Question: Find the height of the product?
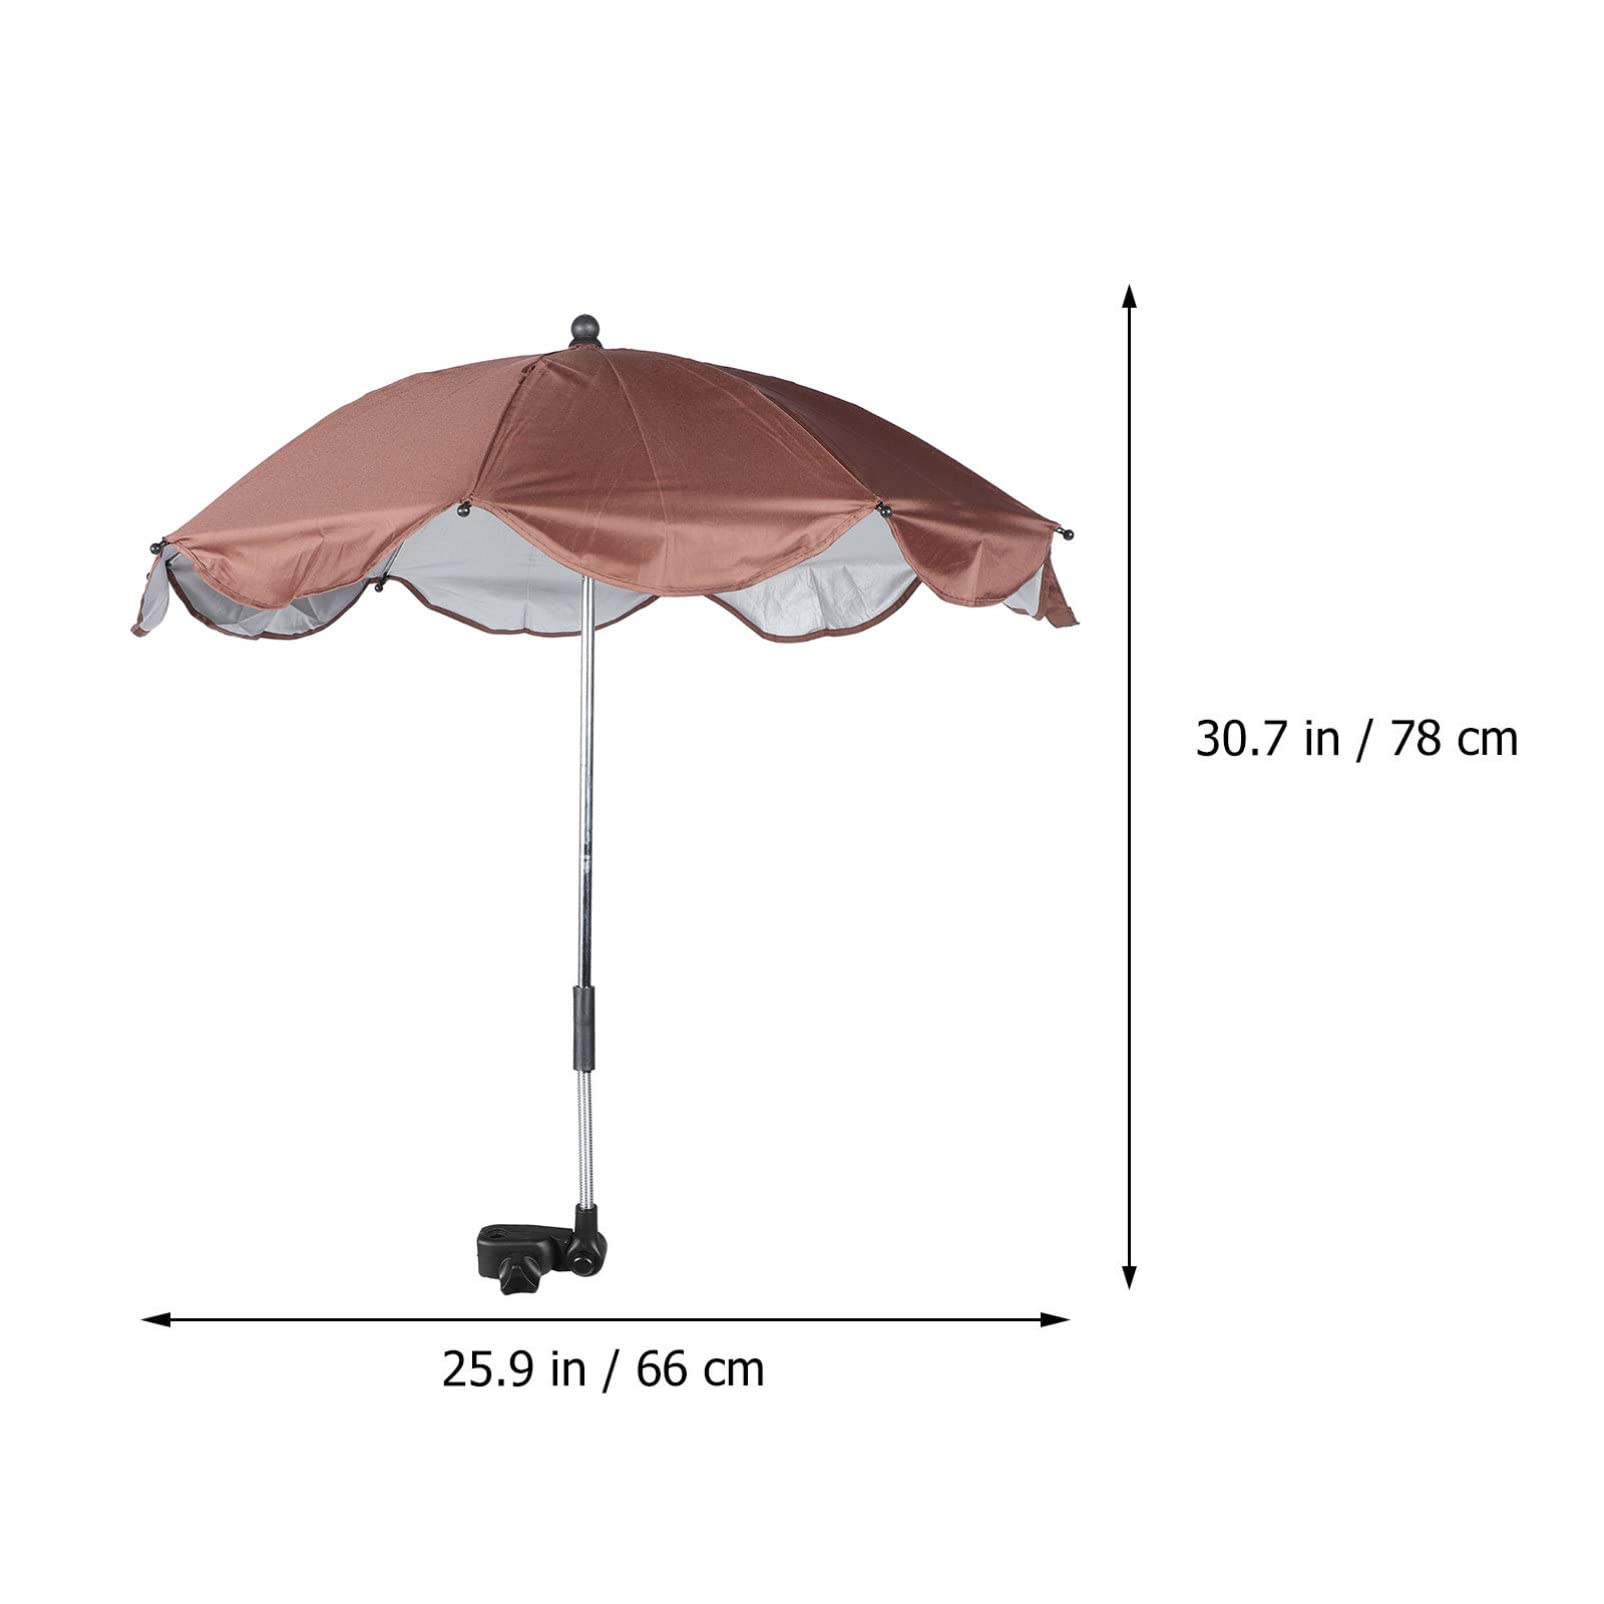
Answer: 30.7 inch